Foxboro, Ontario

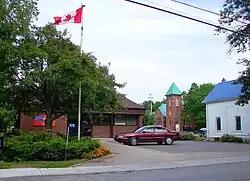
Foxboro Post Office and church

Foxboro is a community located in southern Ontario, north of the centre of Belleville. It is just east of Highway 62 linking Belleville with Bancroft, and it has also direct road connections to and from Frankford, Stirling, and Plainfield via Mudcat Road. The Moira River runs just east of the community. The village of Foxboro is a part of the City of Belleville and the Mayor is Neil Ellis.